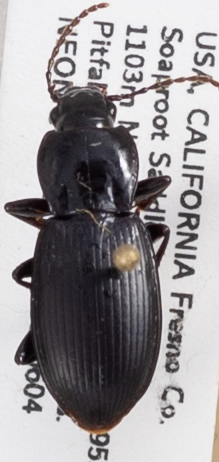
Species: Pterostichus ordinarius
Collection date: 2018-06-04
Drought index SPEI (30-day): -0.71
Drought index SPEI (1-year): -0.39
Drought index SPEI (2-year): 0.8